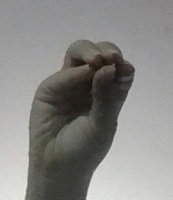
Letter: ha